List of NFL annual receiving yards leaders

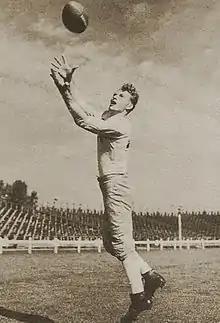
Don Hutson led the NFL in receiving yards a record seven times with the Green Bay Packers.

In American football, passing, along with running (also referred to as rushing), is one of the two main methods of advancing the ball down the field. Passes are typically attempted by the quarterback, but any offensive player can attempt a pass provided they are behind the line of scrimmage. To qualify as a passing play, the ball must have initially moved forward after leaving the hands of the passer; if the ball initially moved laterally or backwards, the play would instead be considered a running play. A player who catches a forward pass is a receiver, and the number of receiving yards each player has recorded in each season is a recorded stat in football games. In addition to the overall National Football League (NFL) receiving champion, league record books recognize statistics from the American Football League (AFL), which operated from 1960 to 1969 before being absorbed into the NFL in 1970.